Folklore of Puerto Rico

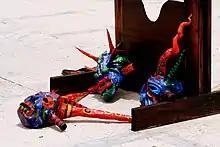
Vigilante masks.

Among the first adoptions that took place was that of the güiro and maracas, taíno instruments used for religious rituals, by the European settlers who mixed them with Spanish instruments. In rural areas, the use of nasal signing originally used by the natives survived and was incorporated in the emerging genre of folk music. The Catholic Church provided the populace with instruments and formed musicians, which were used in service. The military organized the first bands. Several of the legends that trace back to this time, such as the tragic love tale of Guanina and the supposed drowning of a Spaniard named Diego Salcedo, concern the clash of both worlds and the effects that Colonization had on the natives. Some of the characters in these tales are adaptations of actual historical figures, such as Cristóbal de Sotomayor. Others present more abstract concepts that intend to sell the moral of the story, such as the ideation that the rustling of the Ceiba tree's leaves is the enduring whispers of those involved in forbidden relationships.